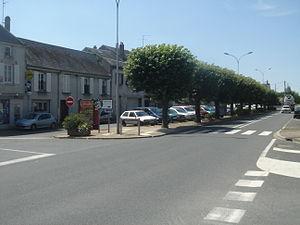
Boulevard Jeanne d'Arc, Jargeau, Loiret, France
Jargeau est une commune française de la région naturelle du Val de Loire. Elle est située dans l'arrondissement d'Orléans, le département du Loiret en région Centre-Val de Loire, dans le canton de Châteauneuf-sur-Loire, sur la rive gauche de la Loire, en face de la commune de Saint-Denis-de-l'Hôtel.